The Karate Kid

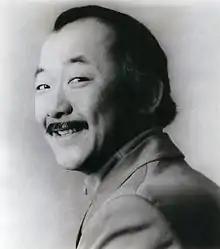
Pat Morita's performance received critical acclaim, earning him a nomination for the Academy Award for Best Supporting Actor.

On the review aggregator Rotten Tomatoes, the film holds an approval rating of 81% based on 97 reviews, with an average rating of 6.7/10. The website's critics consensus reads: "Utterly predictable and wholly of its time, but warm, sincere, and difficult to resist, due in large part to Morita and Macchio's relaxed chemistry." On Metacritic, the film has a weighted average score of 61 out of 100, based on 16 critics, indicating "generally favorable reviews". Audiences polled by CinemaScore gave the film an average grade of "A" on an A+ to F scale.